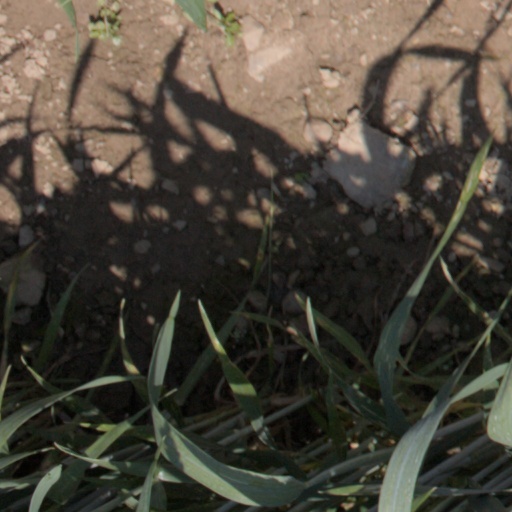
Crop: wheat